Blackhead (New York)

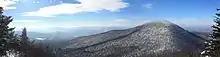
A panoramic view from Blackhead Mountain. The prominent peak in the foreground is "Black Dome".

Blackhead stands within the watershed of the Hudson River, which drains into New York Bay.